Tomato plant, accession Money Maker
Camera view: tilt-top (135 deg); turntable rotation: 30 degrees
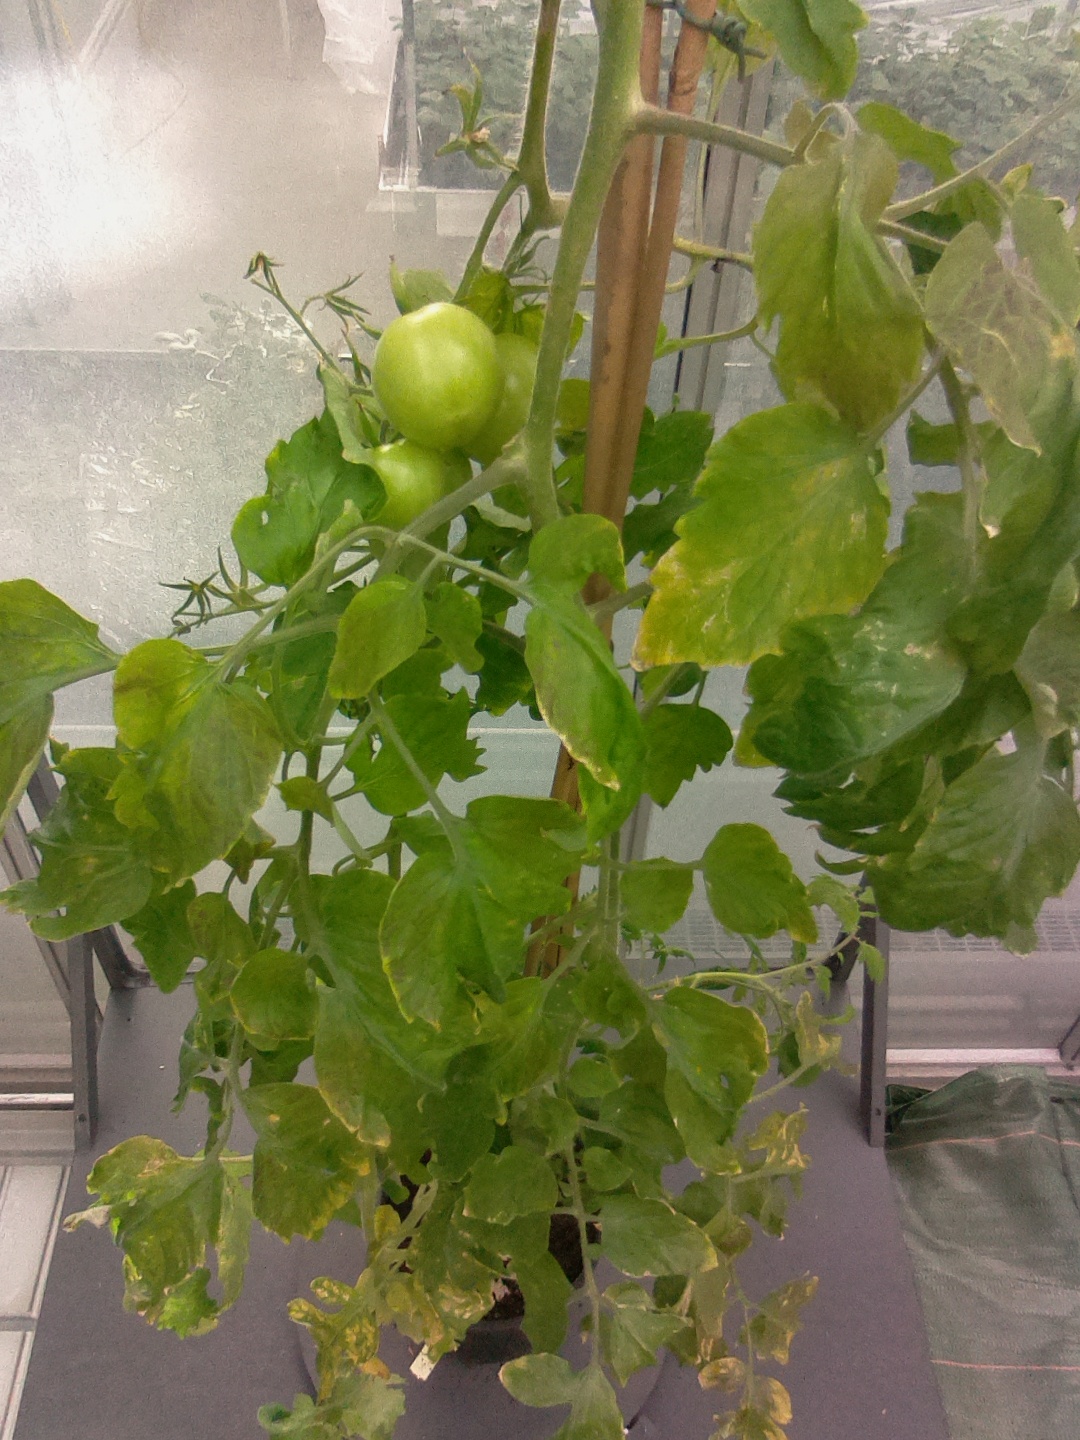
BBCH growth stage 76: 60%-70% of final fruit size